Shell Cove, New South Wales

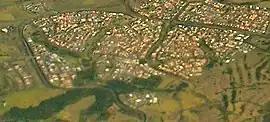
Aerial view from the east

Shell Cove is an affluent seaside suburb in the Shellharbour area located just south of Wollongong, New South Wales, Australia. Shell Cove adjoins Bass Point and Killalea State Park.